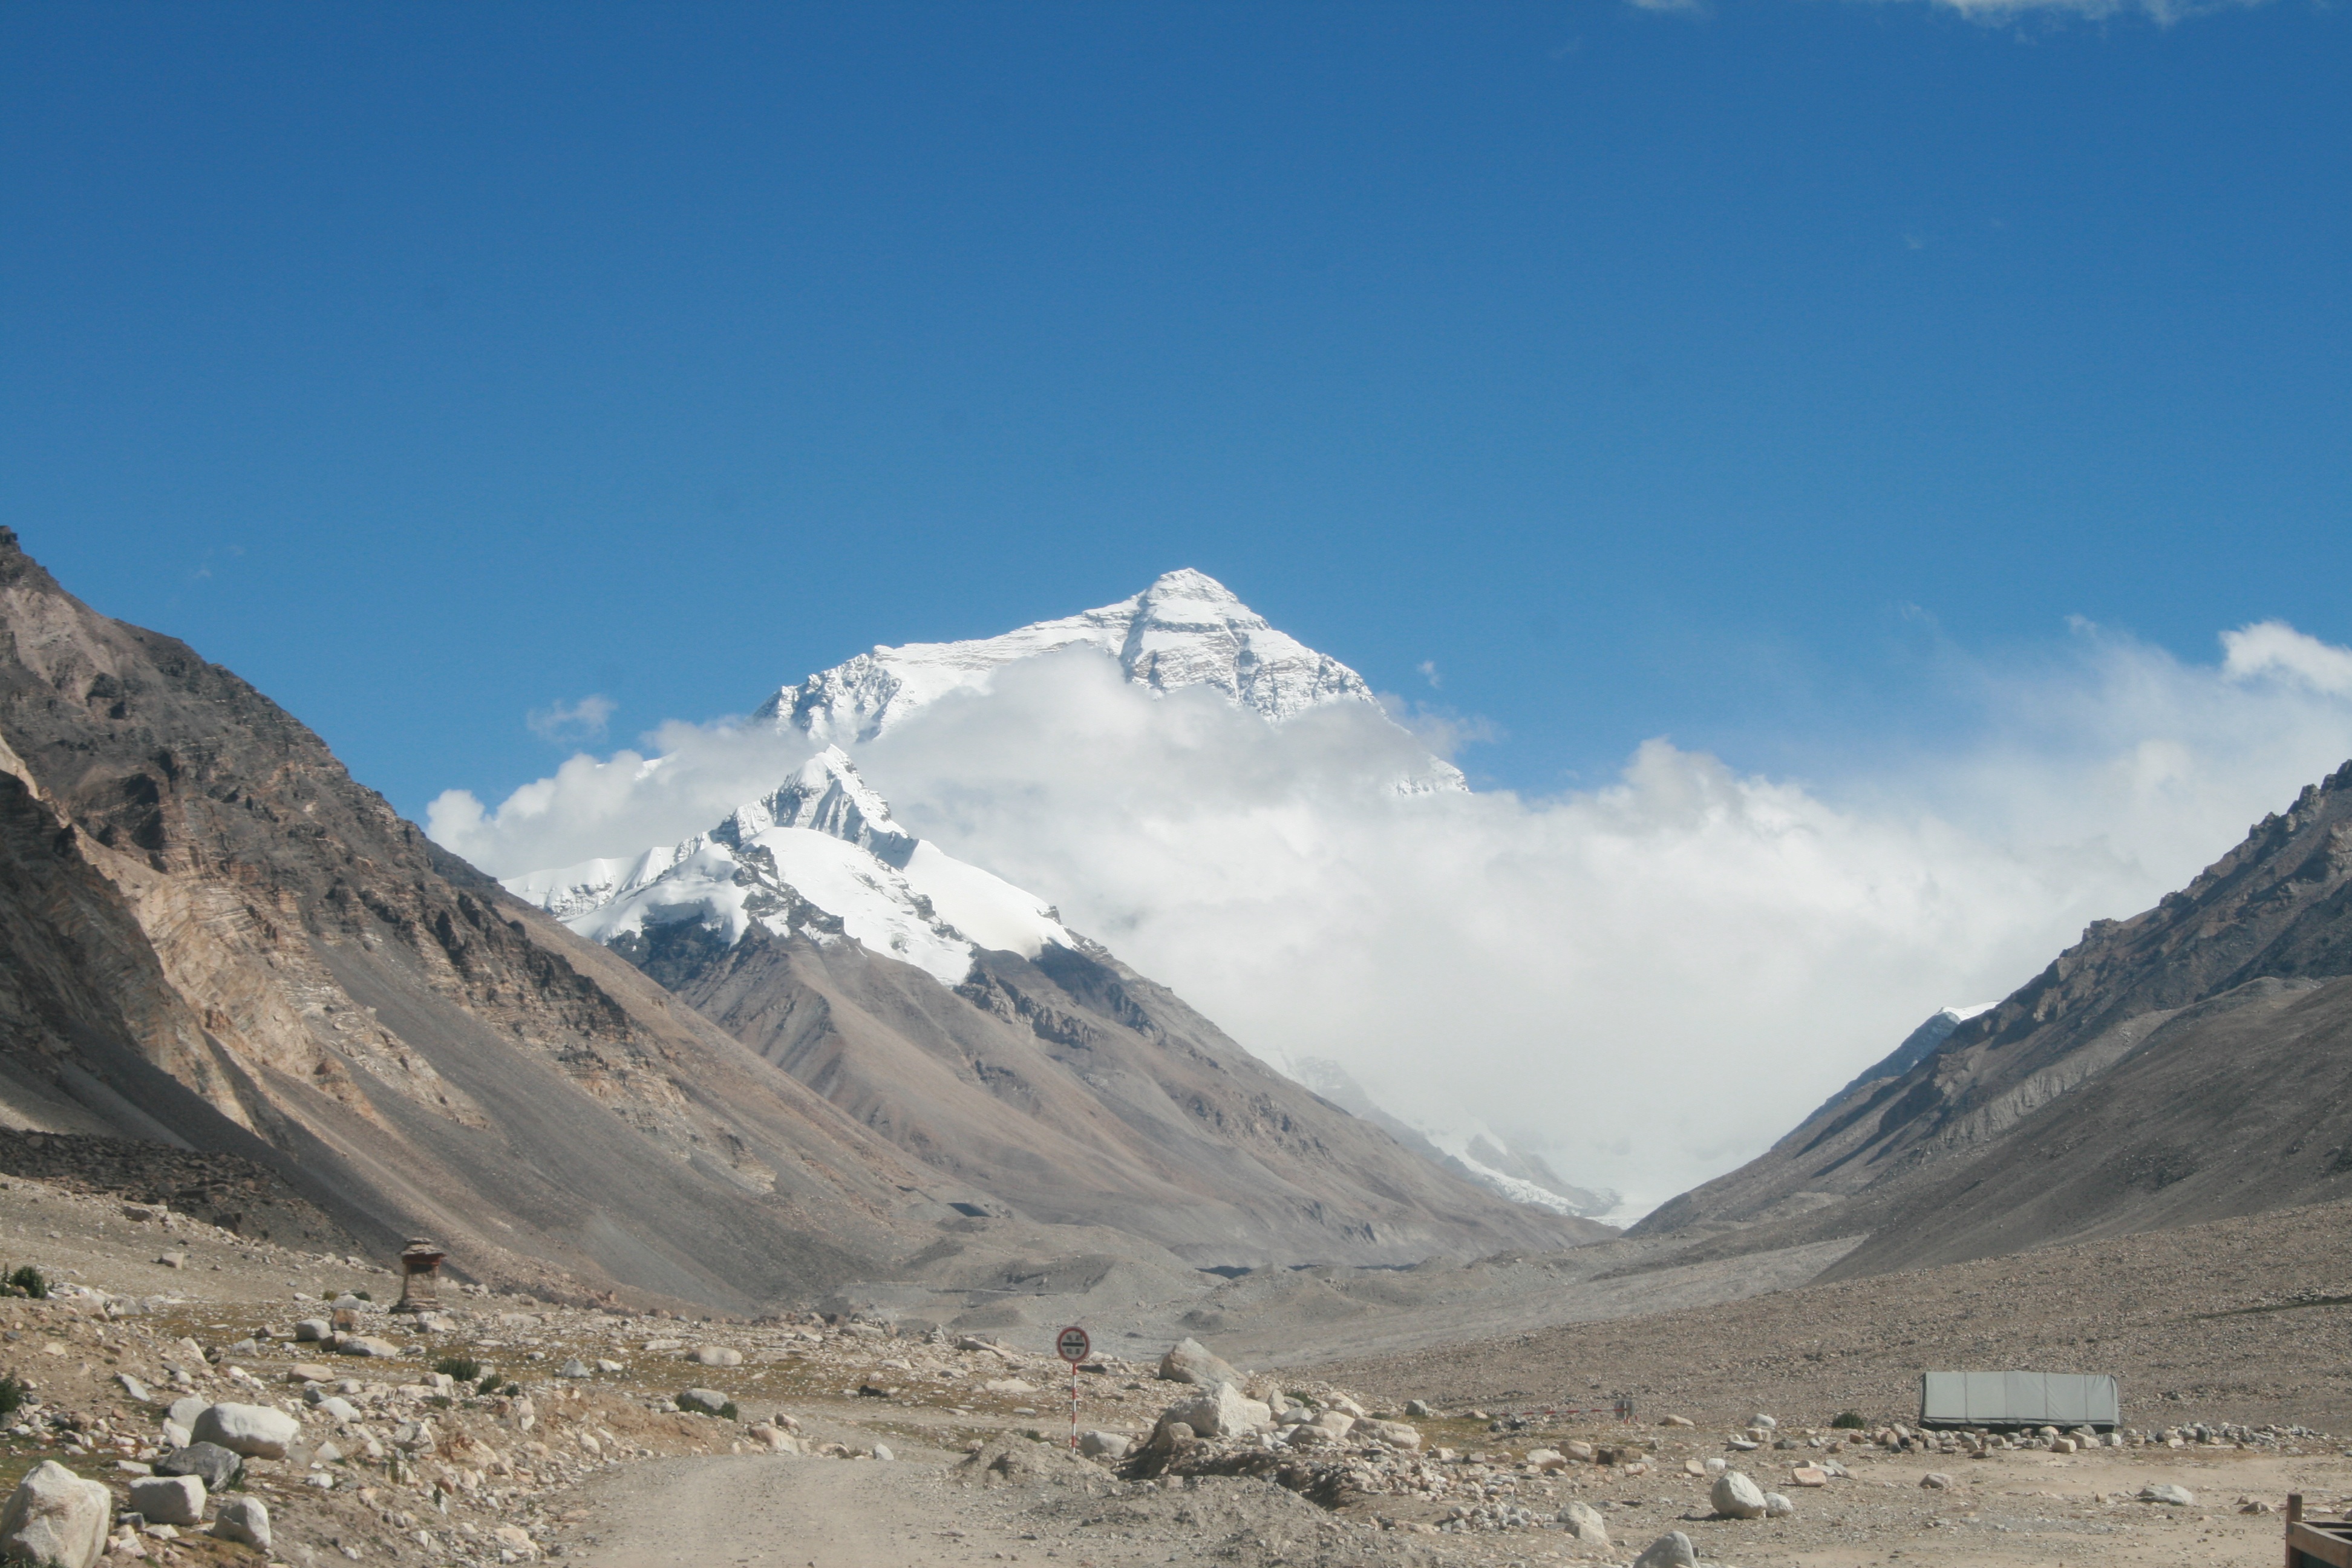
landscape, wilderness, walking, mountain, snow, adventure, valley, mountain range, ridge, summit, tibet, geology, alps, backpacking, plateau, fell, moraine, landform, mountain pass, everest, geographical feature, mountainous landforms